Bleiburg repatriations

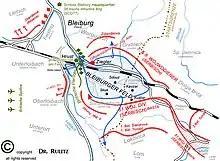
Schematic representation of the situation on the Bleiburg field in May 1945

The exact events after the expiry of the ultimatum are the source of the original controversy regarding the repatriations. Teodor Pavić, described as a NDH "courier", wrote that the Partisan forces began strafing the crowd in the Bleiburg field with machine guns and shooting them individually. Petar Brajović, a Yugoslav officer, described a fifteen- to twenty-minute machine gun and mortar fire on the column. Strle wrote that the 3rd Battalion of the 11th "Zidanšek" Brigade and the 3rd Battalion of the 1st "Tomšič" Brigade were involved in the fire, and their records noted at least 16 deaths, mainly from the machine gun fire. A Croatian soldier who survived, Zvonimir Zorić, wrote of a massacre at Bleiburg.